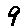
Label: 9